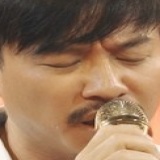
ca sĩ Quang Lập